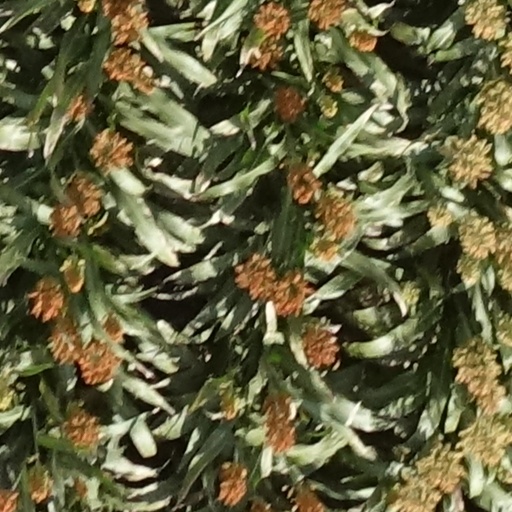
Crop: sorghum